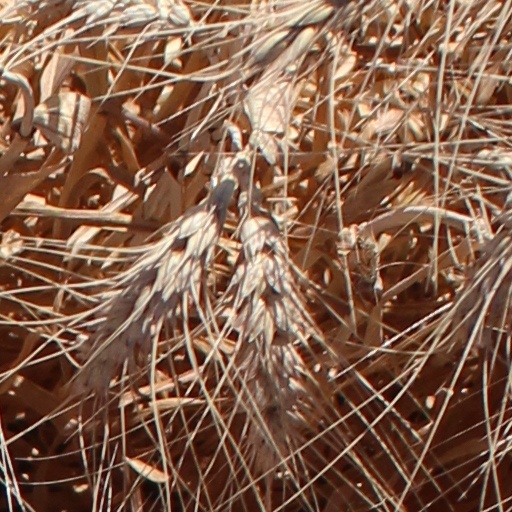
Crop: wheat